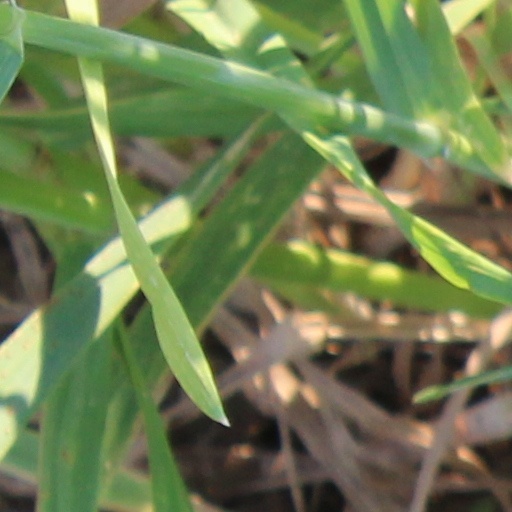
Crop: wheat